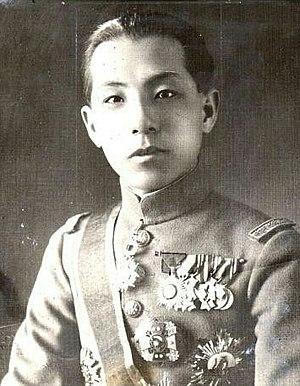
L'époque dite des « seigneurs de la guerre » est une période de l'histoire chinoise durant laquelle la république de Chine, dépourvue d'autorité centrale forte après la mort de Yuan Shikai, fut dominée par les conflits entre les différentes factions de seigneurs de la guerre, dont plusieurs se disputèrent le pouvoir à Pékin au sein du gouvernement de Beiyang.
Zhang Xueliang ou Tchang Hiue-leang ou Chang Hsüeh-liang, surnommé le « Jeune maréchal », est un militaire et seigneur de la guerre chinois. Il devient de facto l'un des dirigeants de la Mandchourie et d’une partie de la Chine du nord-est après avoir pris la succession de son père Zhang Zuolin à la tête de la « clique du Fengtian ». Organisateur de l’incident de Xi'an, il est ensuite retenu prisonnier par Tchang Kaï-chek durant plus de la moitié de sa vie. Il est considéré en république populaire de Chine comme un héros national.